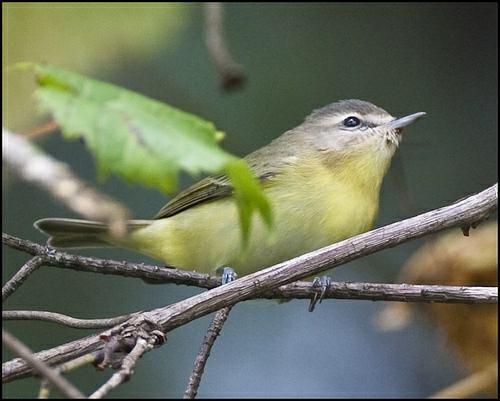
A photo of a philadelphia vireo